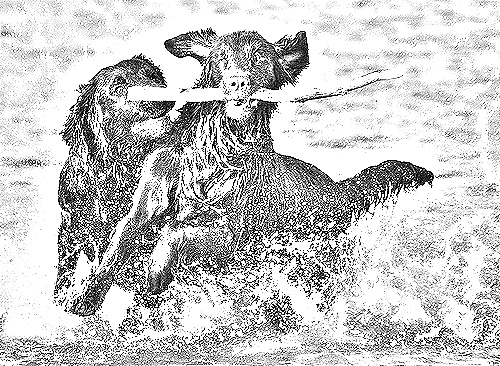
Portrait style: Sketch Portrait